Polish Armed Forces

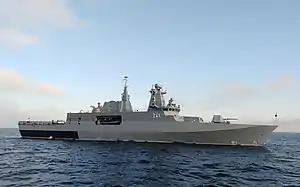
ORP "Ślązak" offshore patrol vessel in the Baltic Sea, 2015

Formerly set up according to Warsaw Pact standards, the Polish armed forces are now fully organized according to NATO requirements. Poland is also playing an increasingly larger role as a major European peacekeeping power in the world through various UN peacekeeping actions, and cooperation with neighboring nations through multinational formations and units such as the Multinational Corps Northeast and POLUKRBAT. As of 1 January 2010, the Armed Forces of the Republic of Poland have transitioned to a completely contract-based manpower supply system.